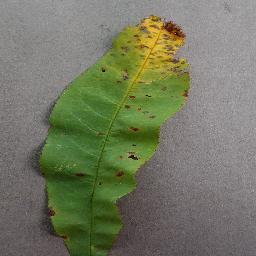
Label: Peach___Bacterial_spot